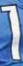
Number: 1